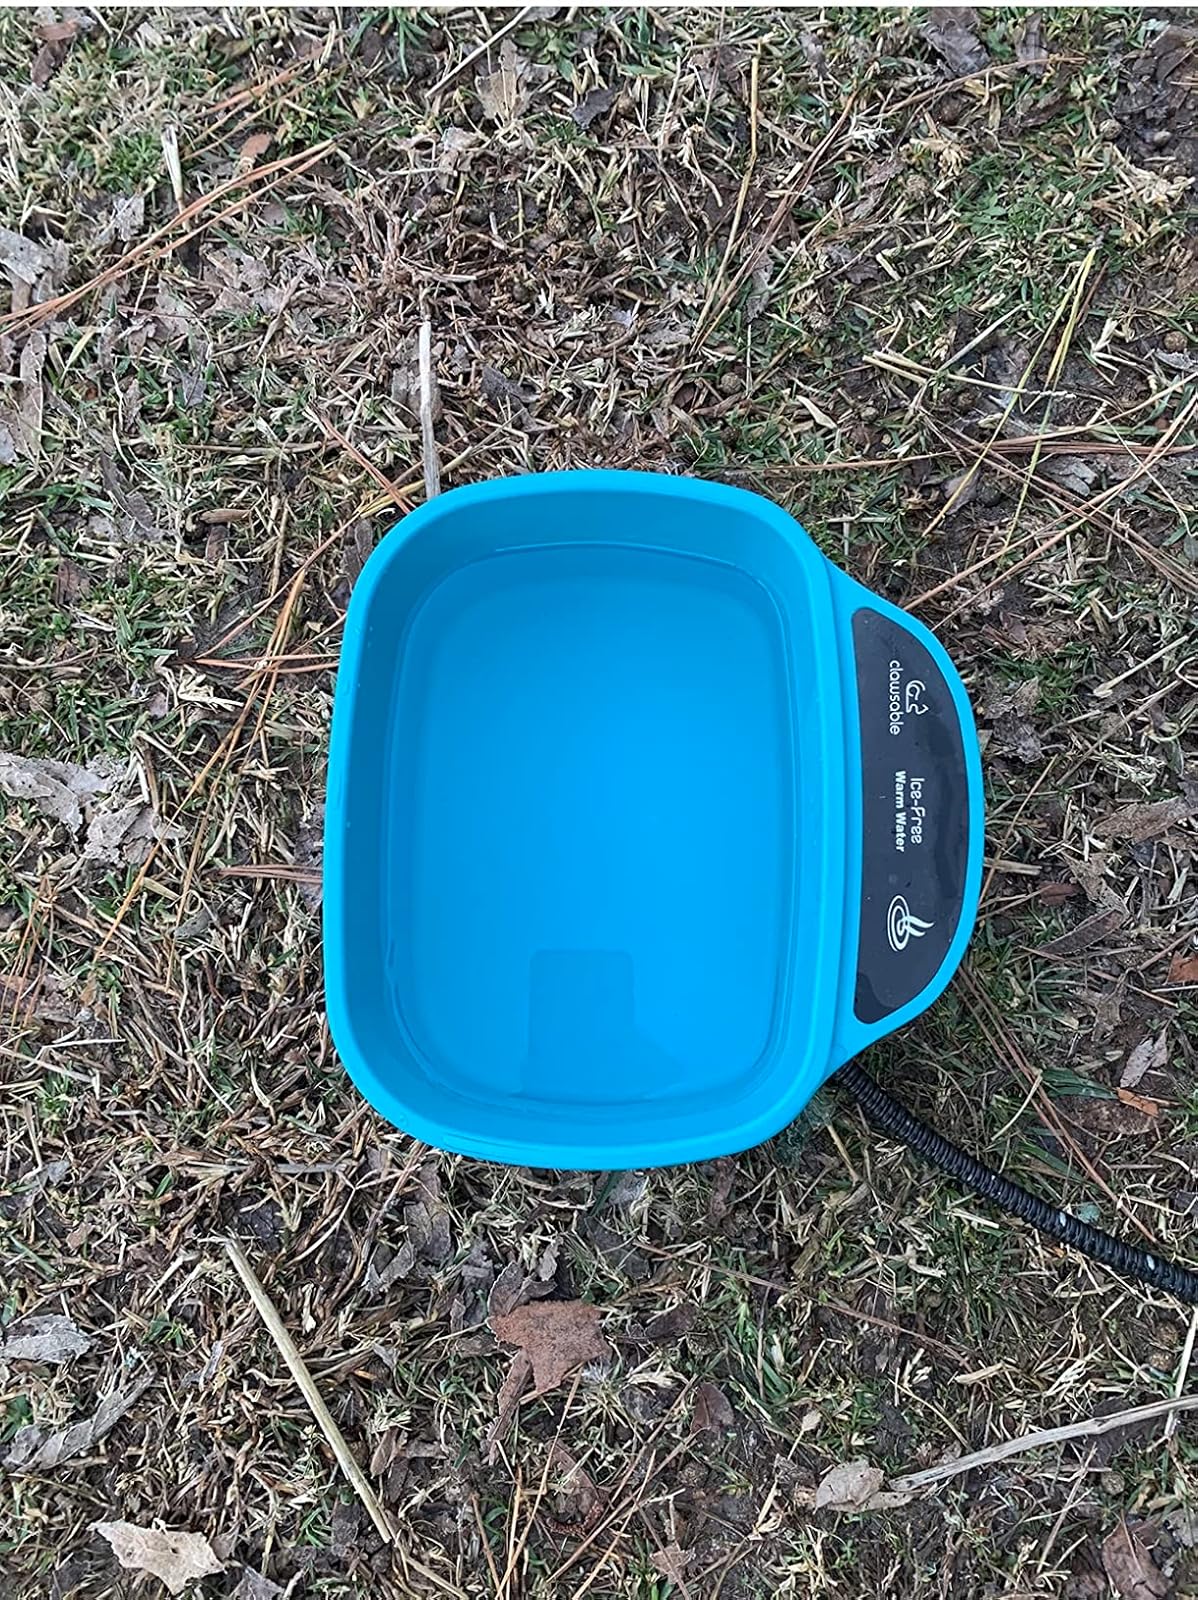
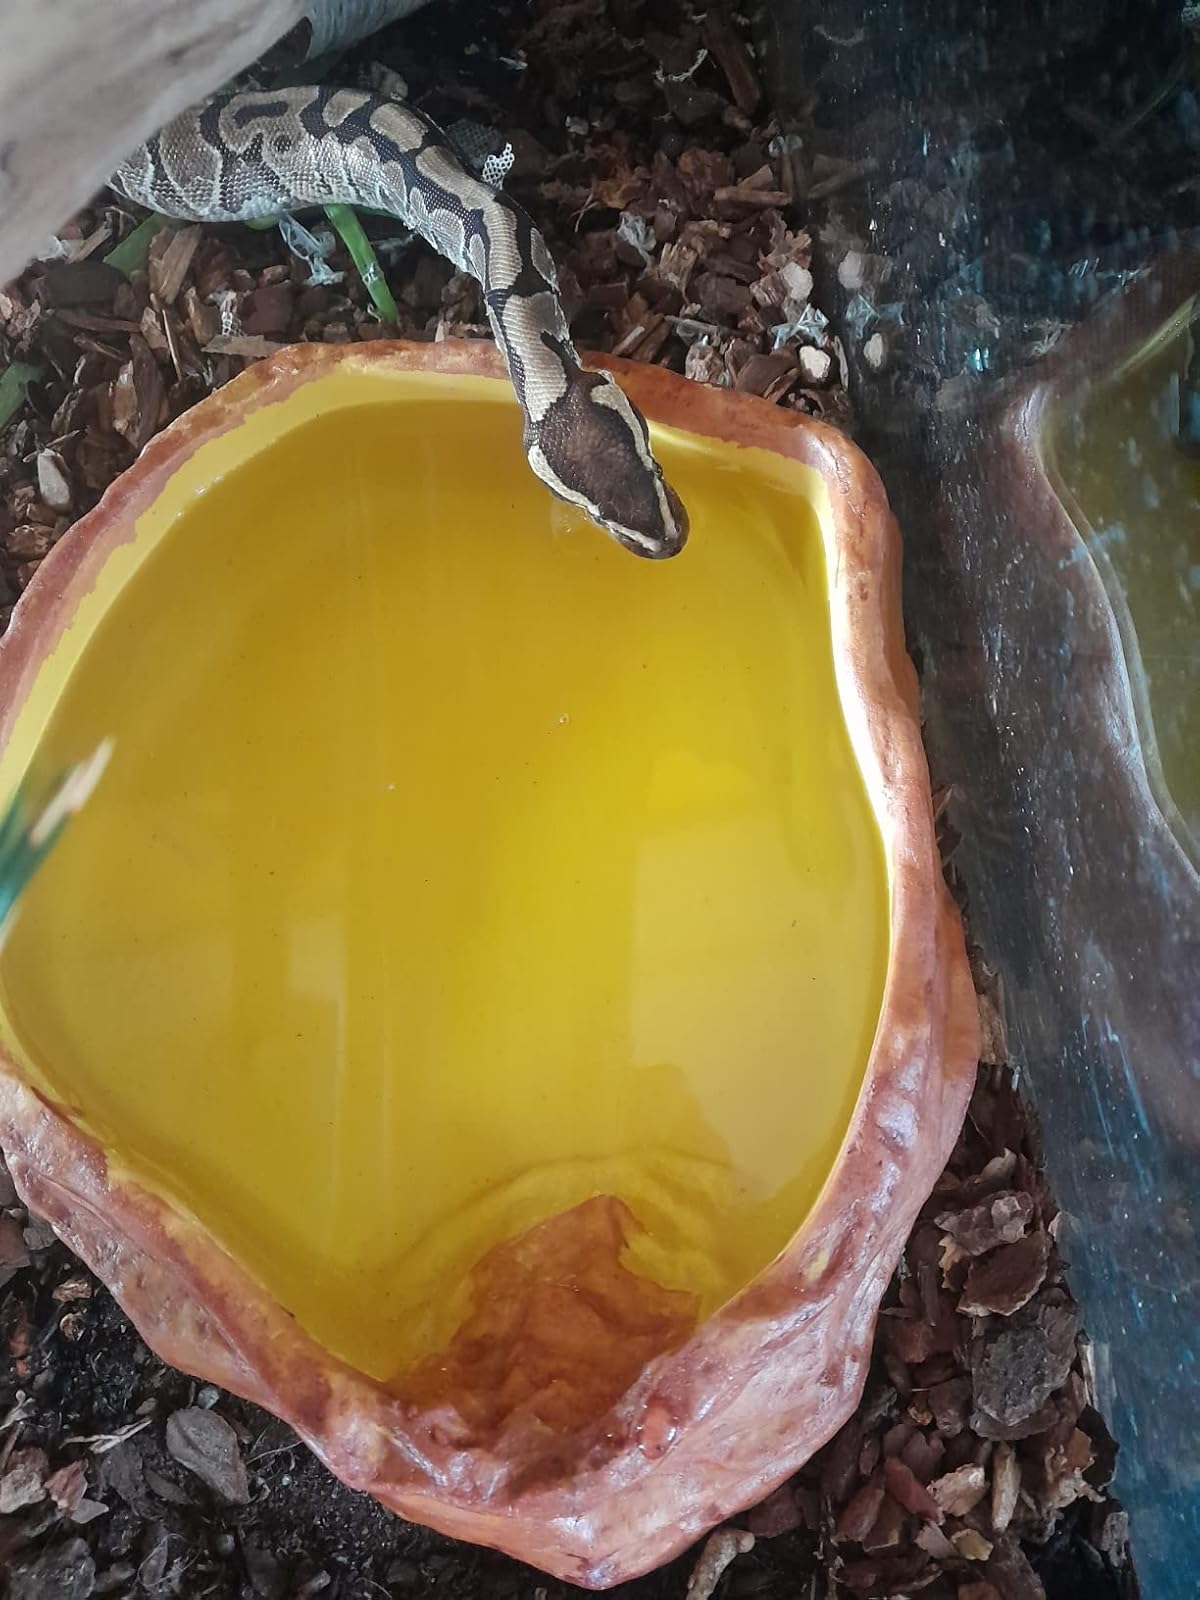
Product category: items_bowl
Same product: no